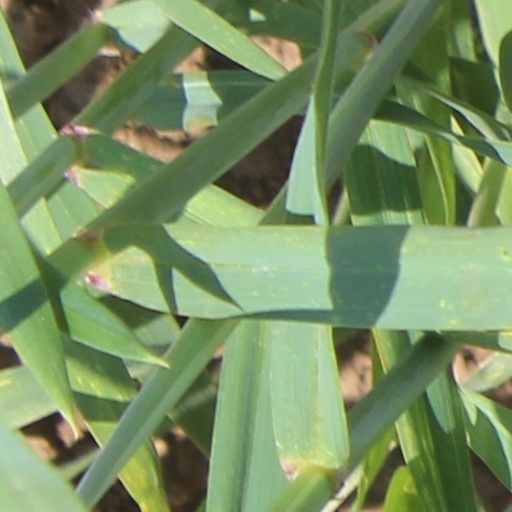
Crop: wheat